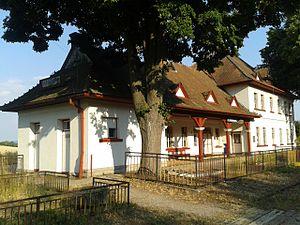
Poriadie est un village de Slovaquie situé dans la région de Trenčín.